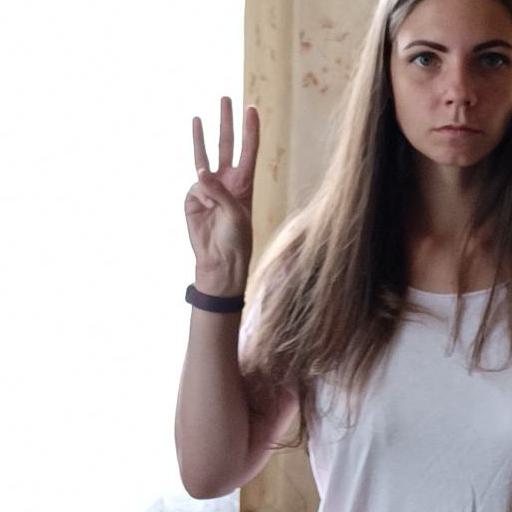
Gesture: three